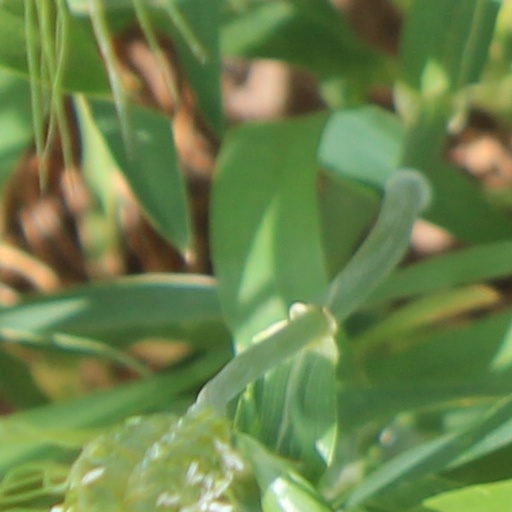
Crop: wheat